Daniel's Village Archeological Site

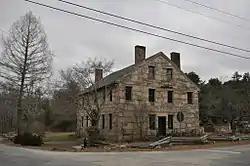
Stone house

The Daniel's Village Archeological Site is a historic industrial archaeological site in Killingly, Connecticut. Located in the vicinity of the crossing of Putnam Road and the Five Mile River, the area is the site of one of the earliest textile mills in Connecticut. The mills burned in 1861 and were not rebuilt, ending the village's economic reason to exist. The site was added to the National Register of Historic Places in 1978. The entire site was purchased in 2015 by a historic building expert who has put the original parcel back together. It is now private property.